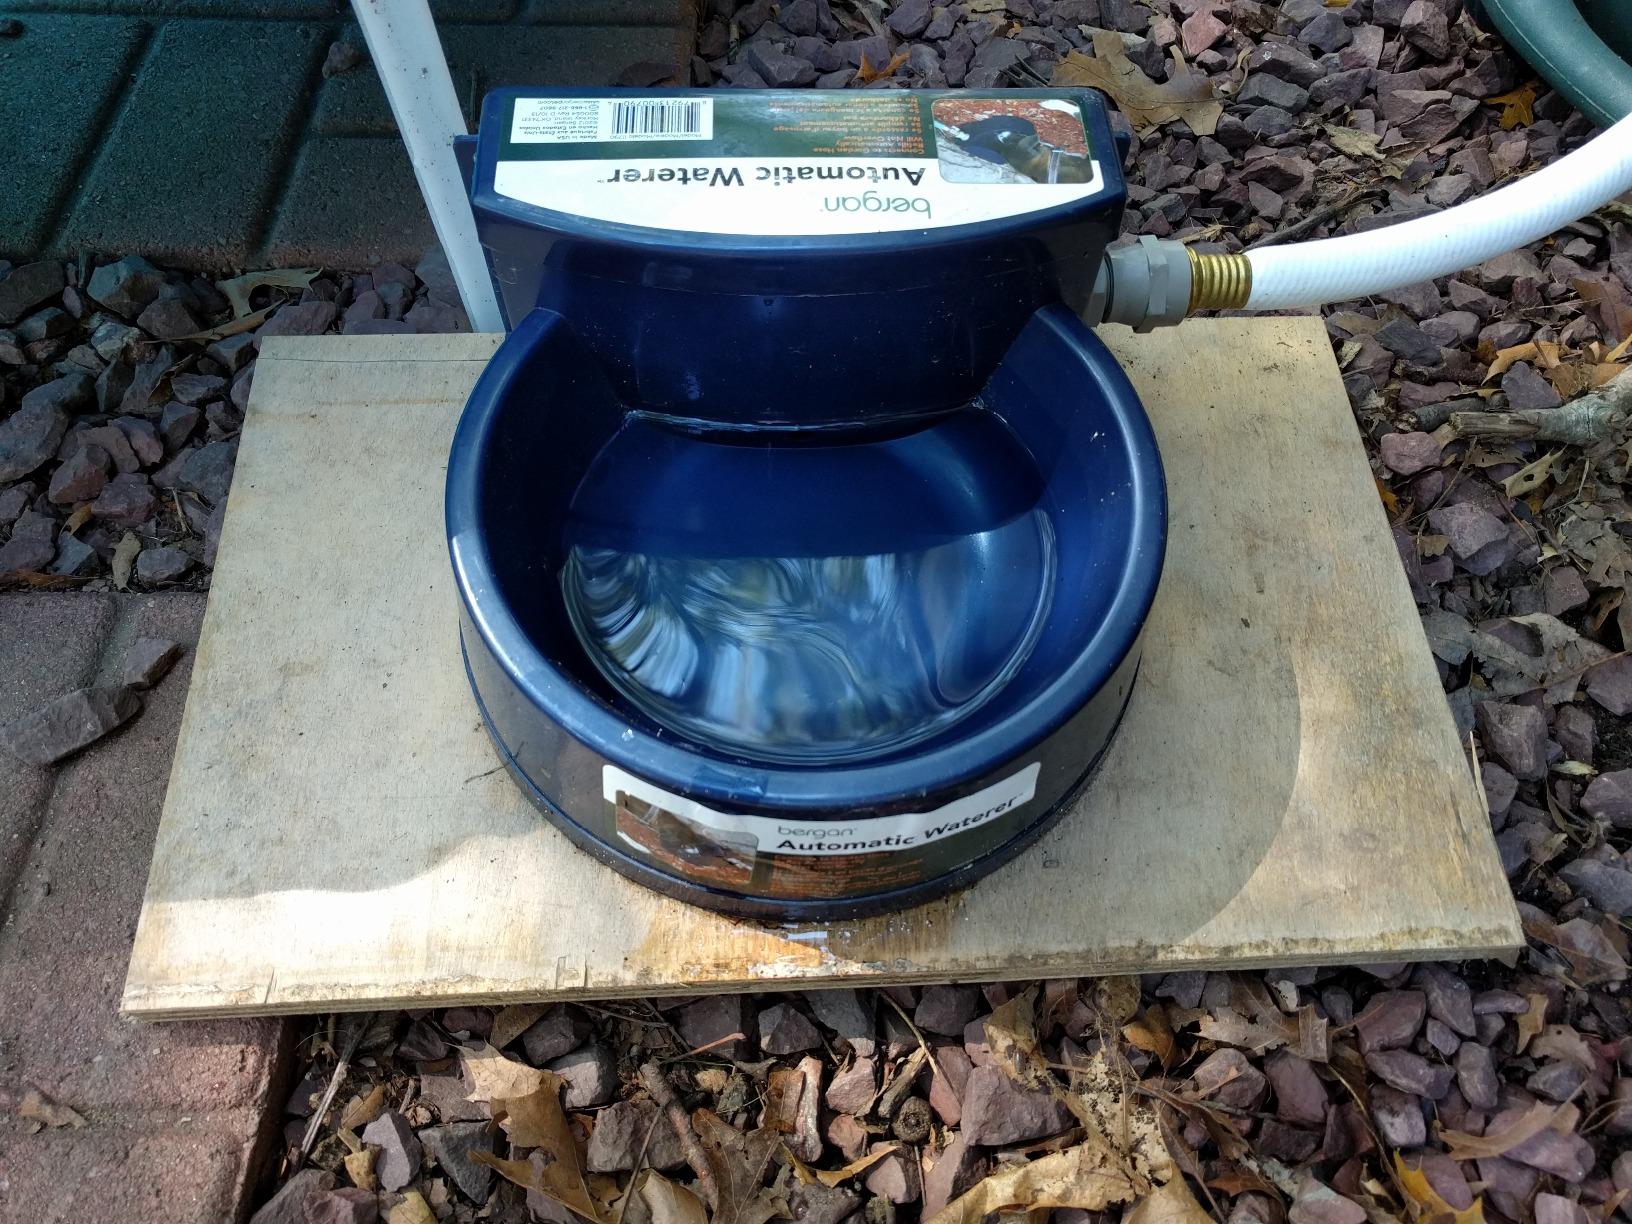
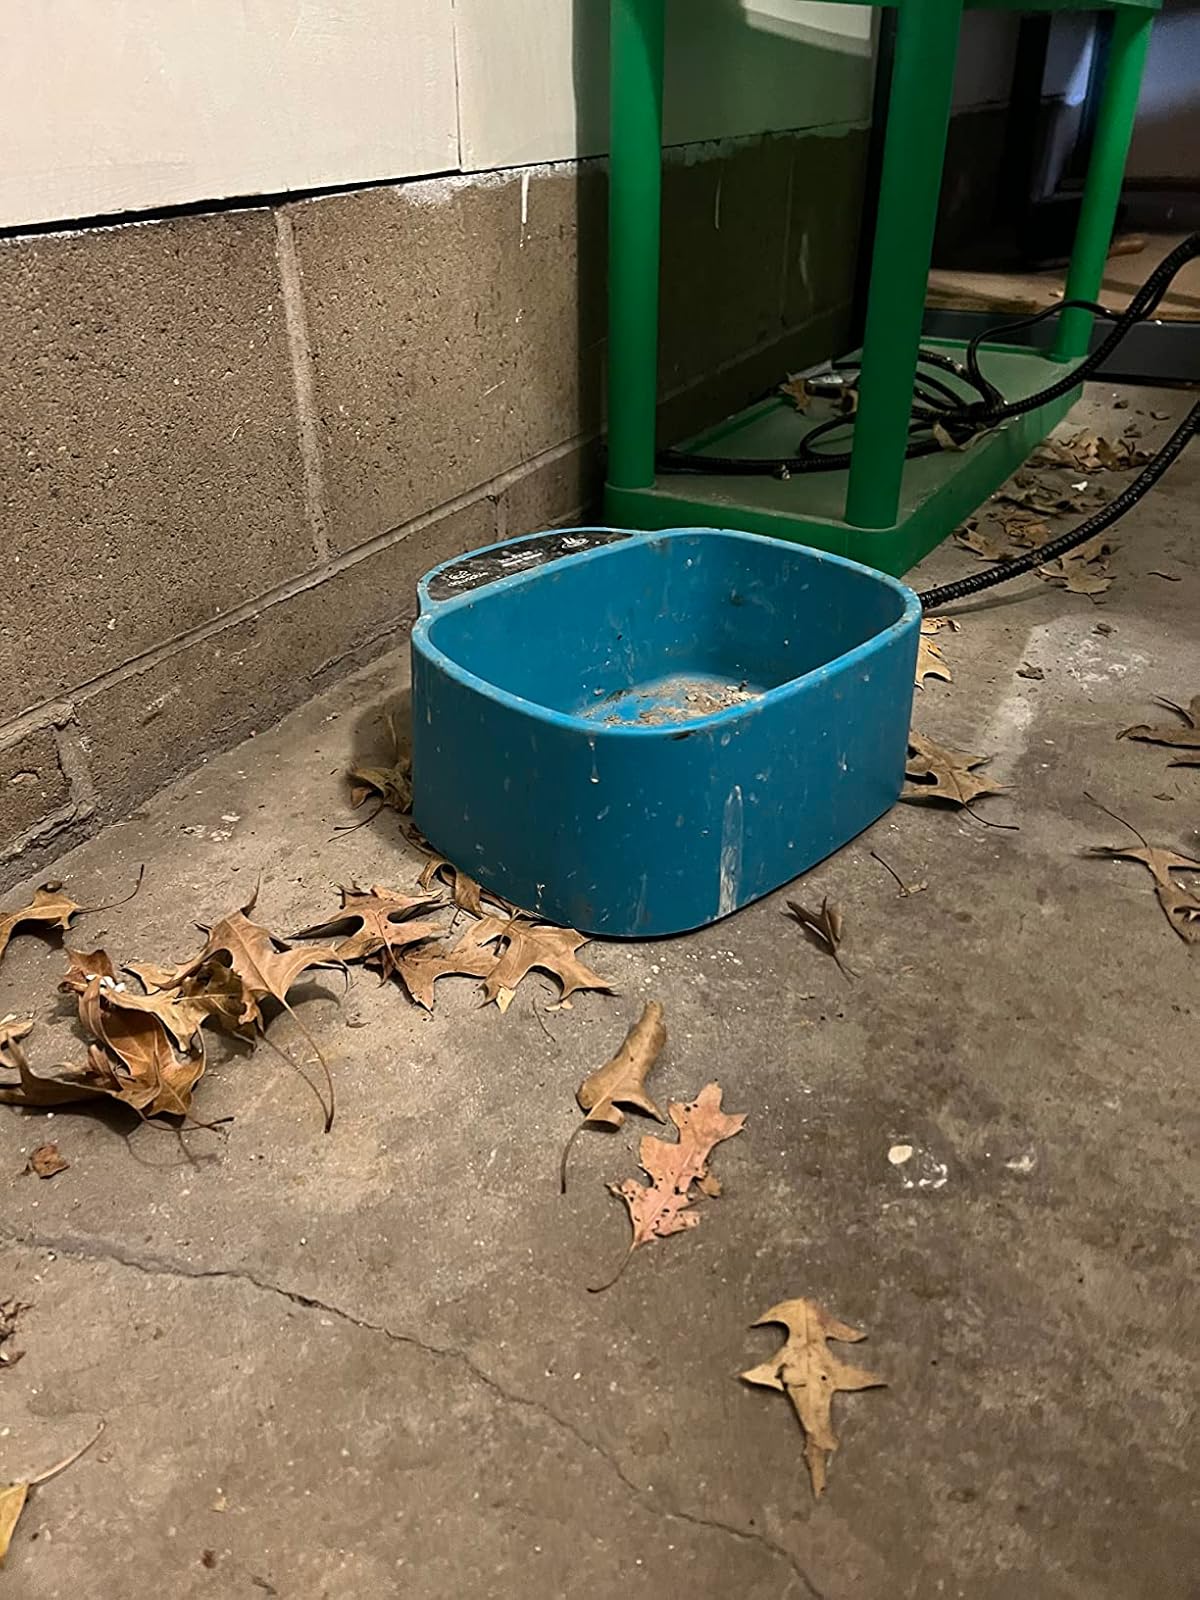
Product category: items_bowl
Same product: no